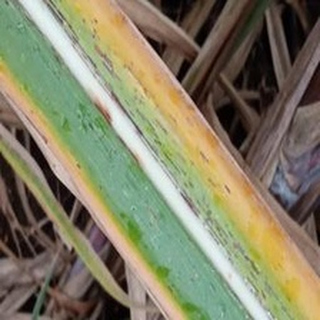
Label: sugarcane_yellow_leaf_disease